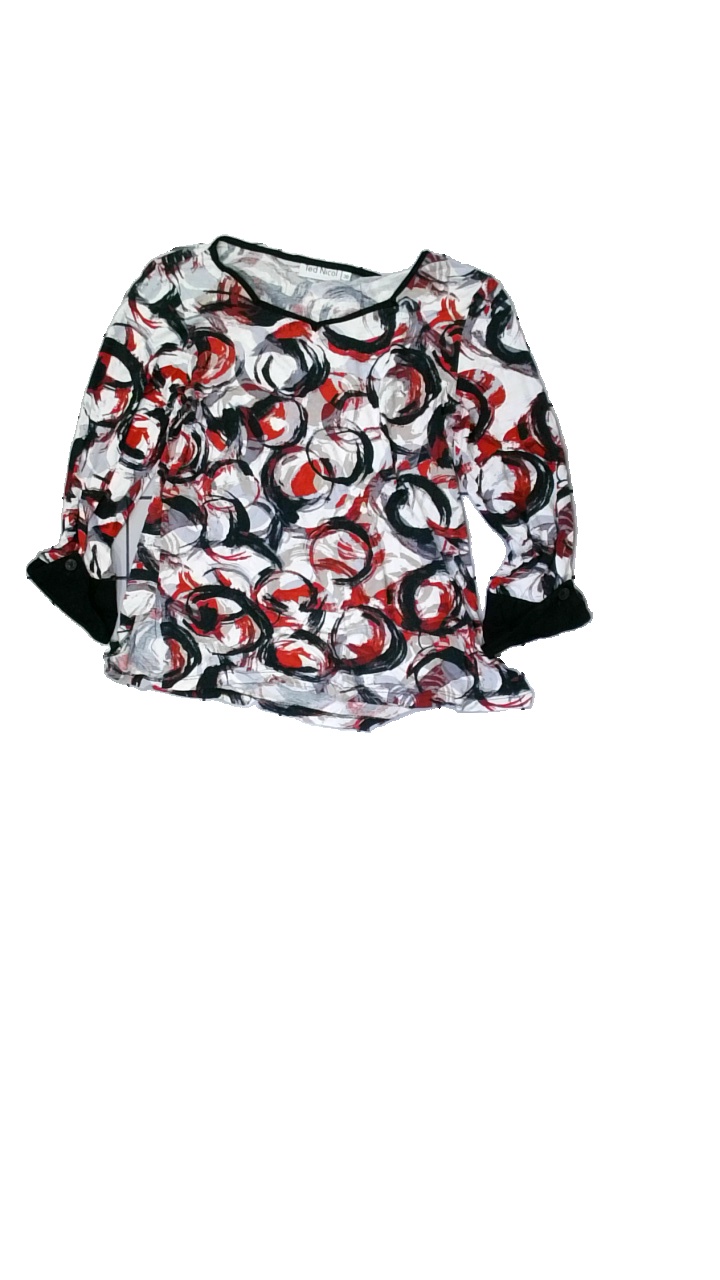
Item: Top (Ladies)
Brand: Ted Nicole
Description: Patterned top
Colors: Black, White, Red, Multicolor
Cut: Regular
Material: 100% Viscose
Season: All
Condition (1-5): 2
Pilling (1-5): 5
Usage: Recycle
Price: <50